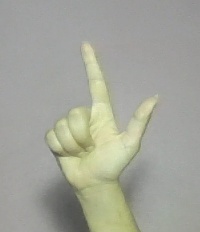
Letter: laam